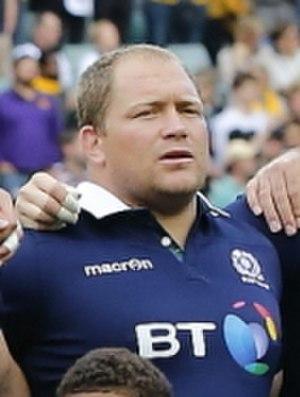
Willem Petrus Nel dit « WP Nel », né le 30 avril 1986 à Loeriesfontein, est un joueur international écossais de rugby à XV évoluant au poste de pilier. Il joue au sein de la franchise d'Edinburgh Rugby depuis 2012, ainsi qu'en équipe d'Écosse depuis 2015.